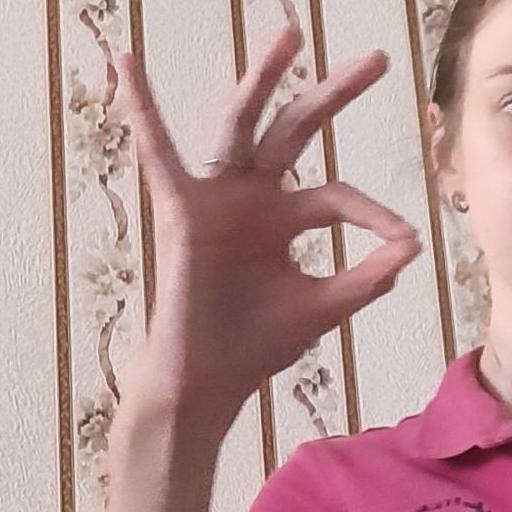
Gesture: ok